HM Prison Finnamore Wood

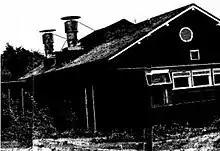
Camp Kitchen Exterior

Inmates slept in long dormitories without locks on the main doors (apart from normal household latches) and each inmate had their own key for their respective room. Each room had no ceiling and was open on all sides, to aid access by officers in case of barricades. Windows weren't covered with bars but instead a metal mesh.